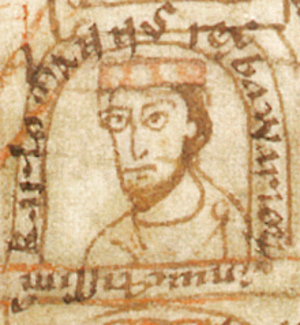
Cet article donne la liste des margraves de Carantanie et des ducs de Carinthie, un État autonome du Saint-Empire romain germanique créé par l'empereur Othon II en 976. Jusqu'en 1151, les ducs de Carinthie gouvernent également la marche de Vérone en union personnelle. Sous le règne de la maison de Habsbourg à partir de l'année 1335, le duché de Carinthie est uni avec la Styrie et la Carniole à l'espace fermé de l'Autriche intérieure au sein des territoires héréditaires des Habsbourg.
Carloman de Bavière, né vers 830 et mort le 29 septembre 880 à Ötting, issu de la dynastie carolingienne, fut roi de Francie orientale de 876 à sa mort, ainsi que roi d'Italie de 877 à 879.